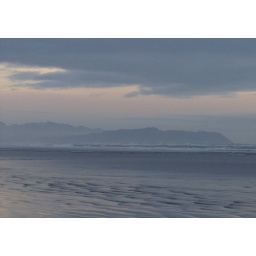
tiny bits of pink in the sky as the calm sunset goes to sleep